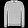
Label: Pullover